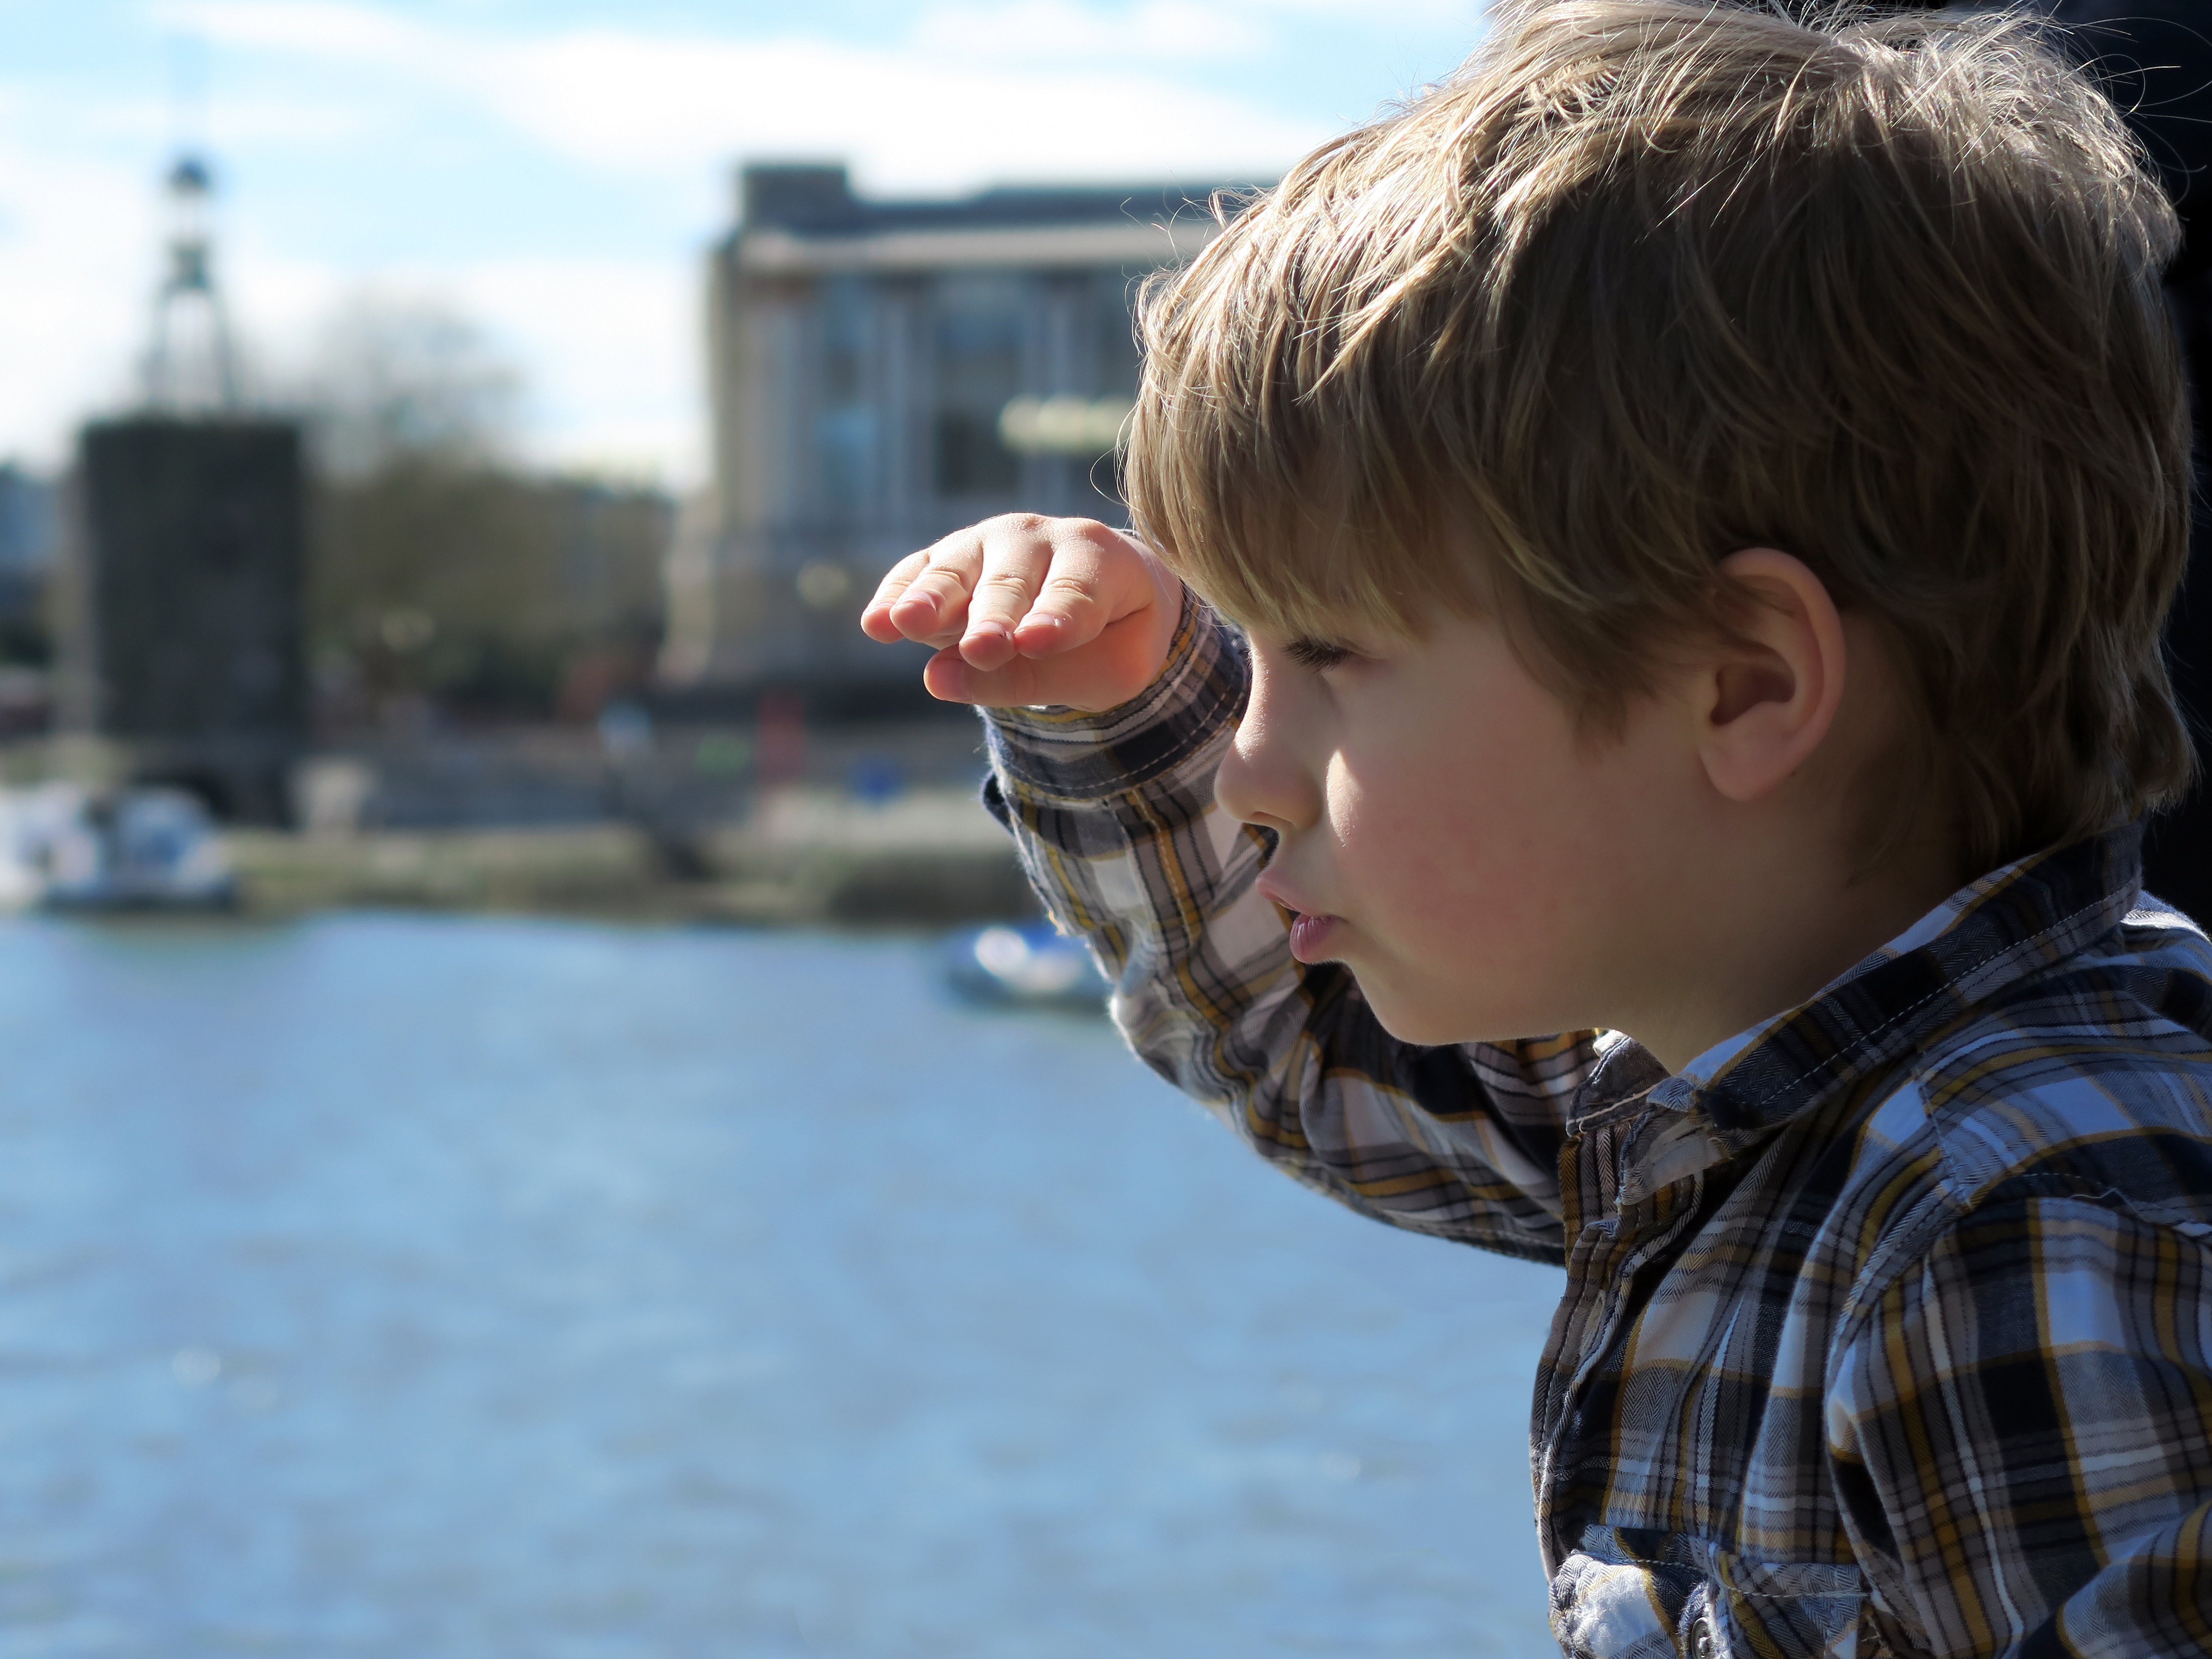
beach, landscape, sea, coast, water, nature, outdoor, ocean, person, light, people, sky, sun, boat, sunlight, lake, boy, kid, town, city, urban, river, ship, looking, summer, vacation, tourist, travel, male, portrait, young, spring, bay, landmark, child, harbor, port, tourism, season, caucasian, sunny, future, bright